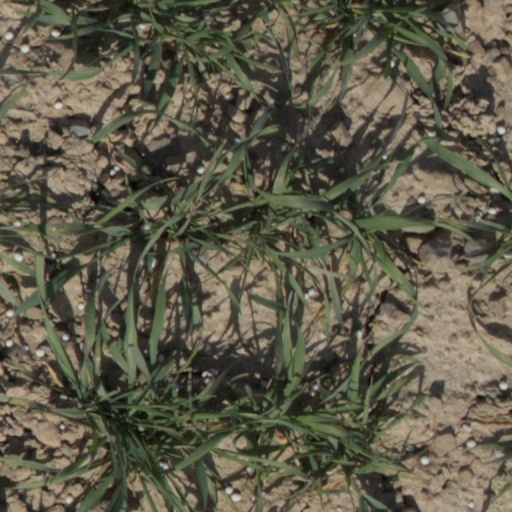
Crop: wheat